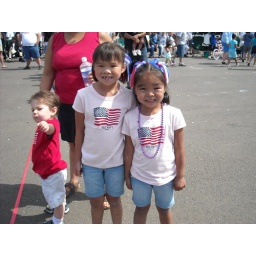
two cute little Tsimshian girls in patriotic shirts